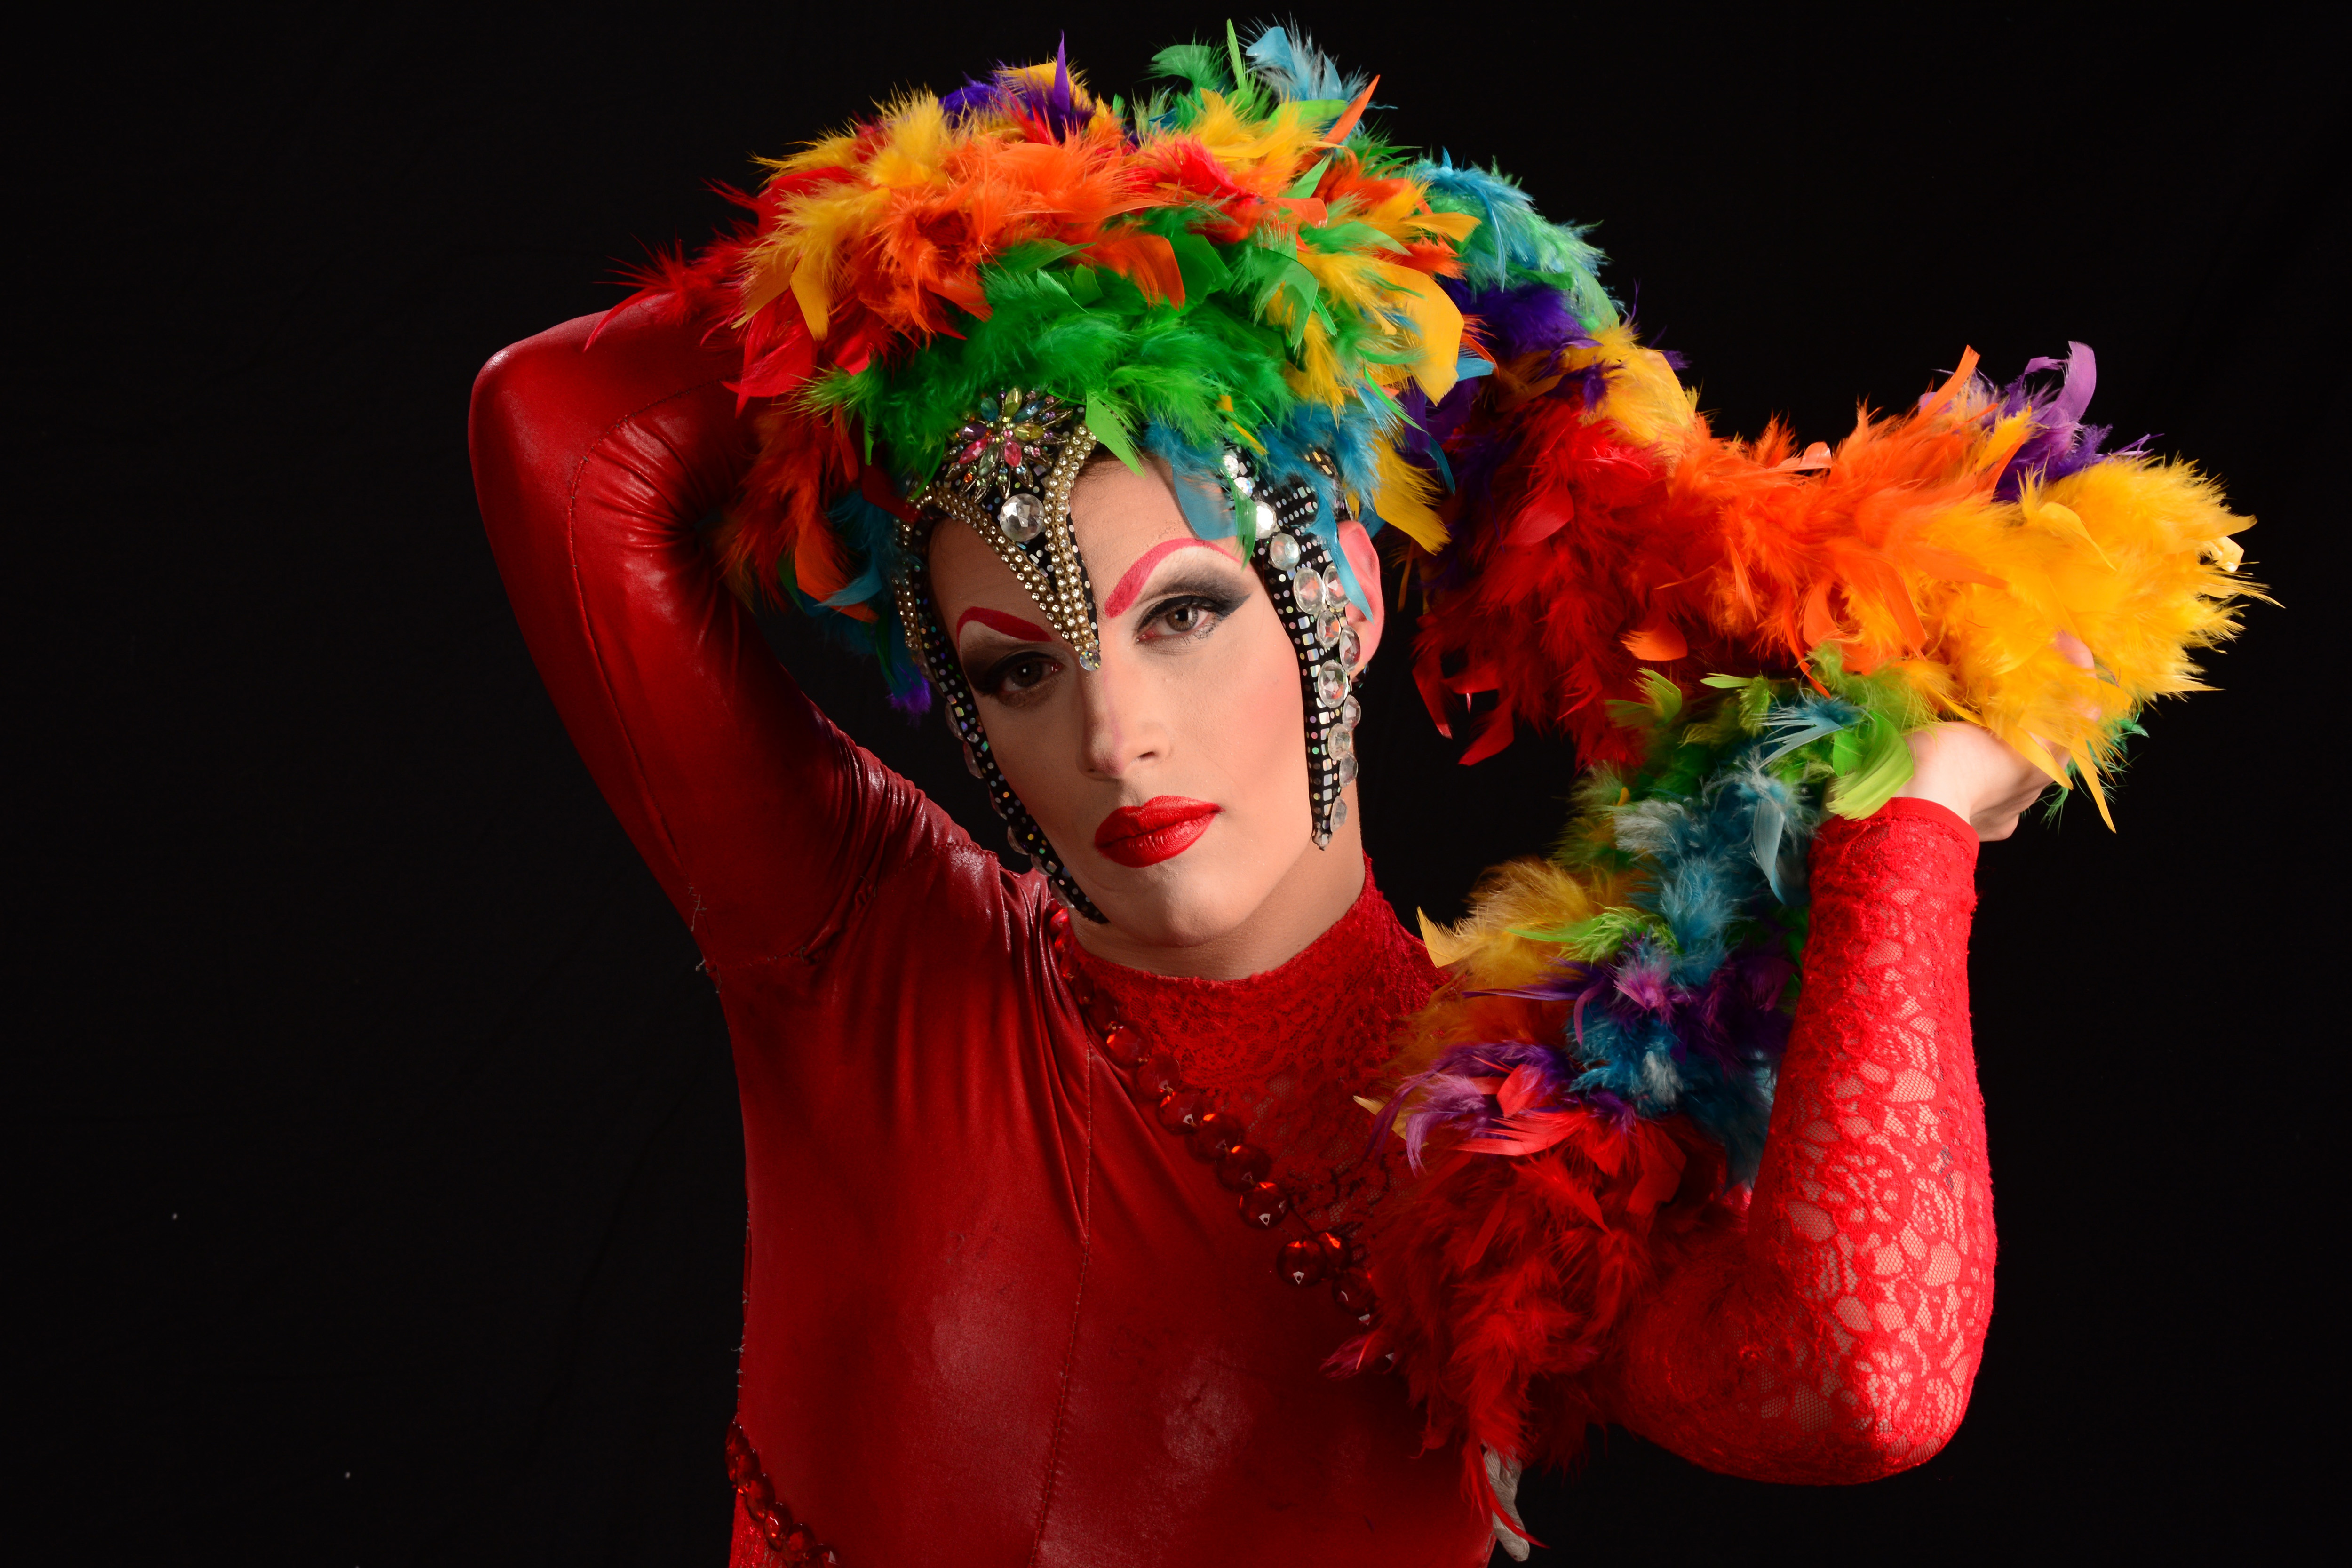
red, headpiece, feather, hair accessory, fashion accessory, feather boa, wig